Jarell Martin

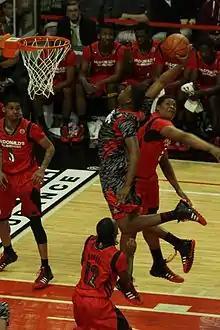

As one of the top prospects in the country, Martin was selected as a McDonald's All-American, the first for LSU head coach Johnny Jones. Martin was also the winner of the 2013 Mr. Basketball award given annually by the Louisiana Sports Writers Association to the top player in the state of Louisiana.